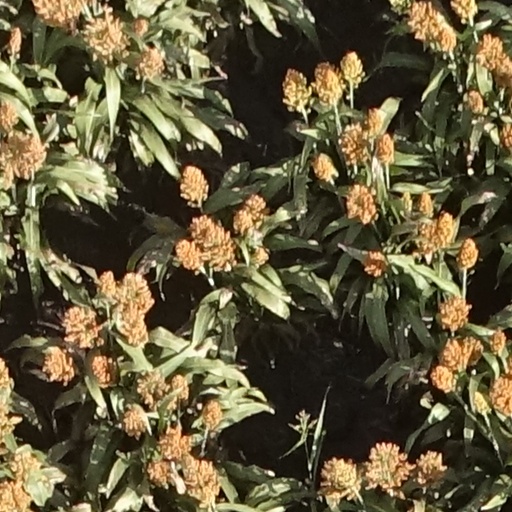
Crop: sorghum